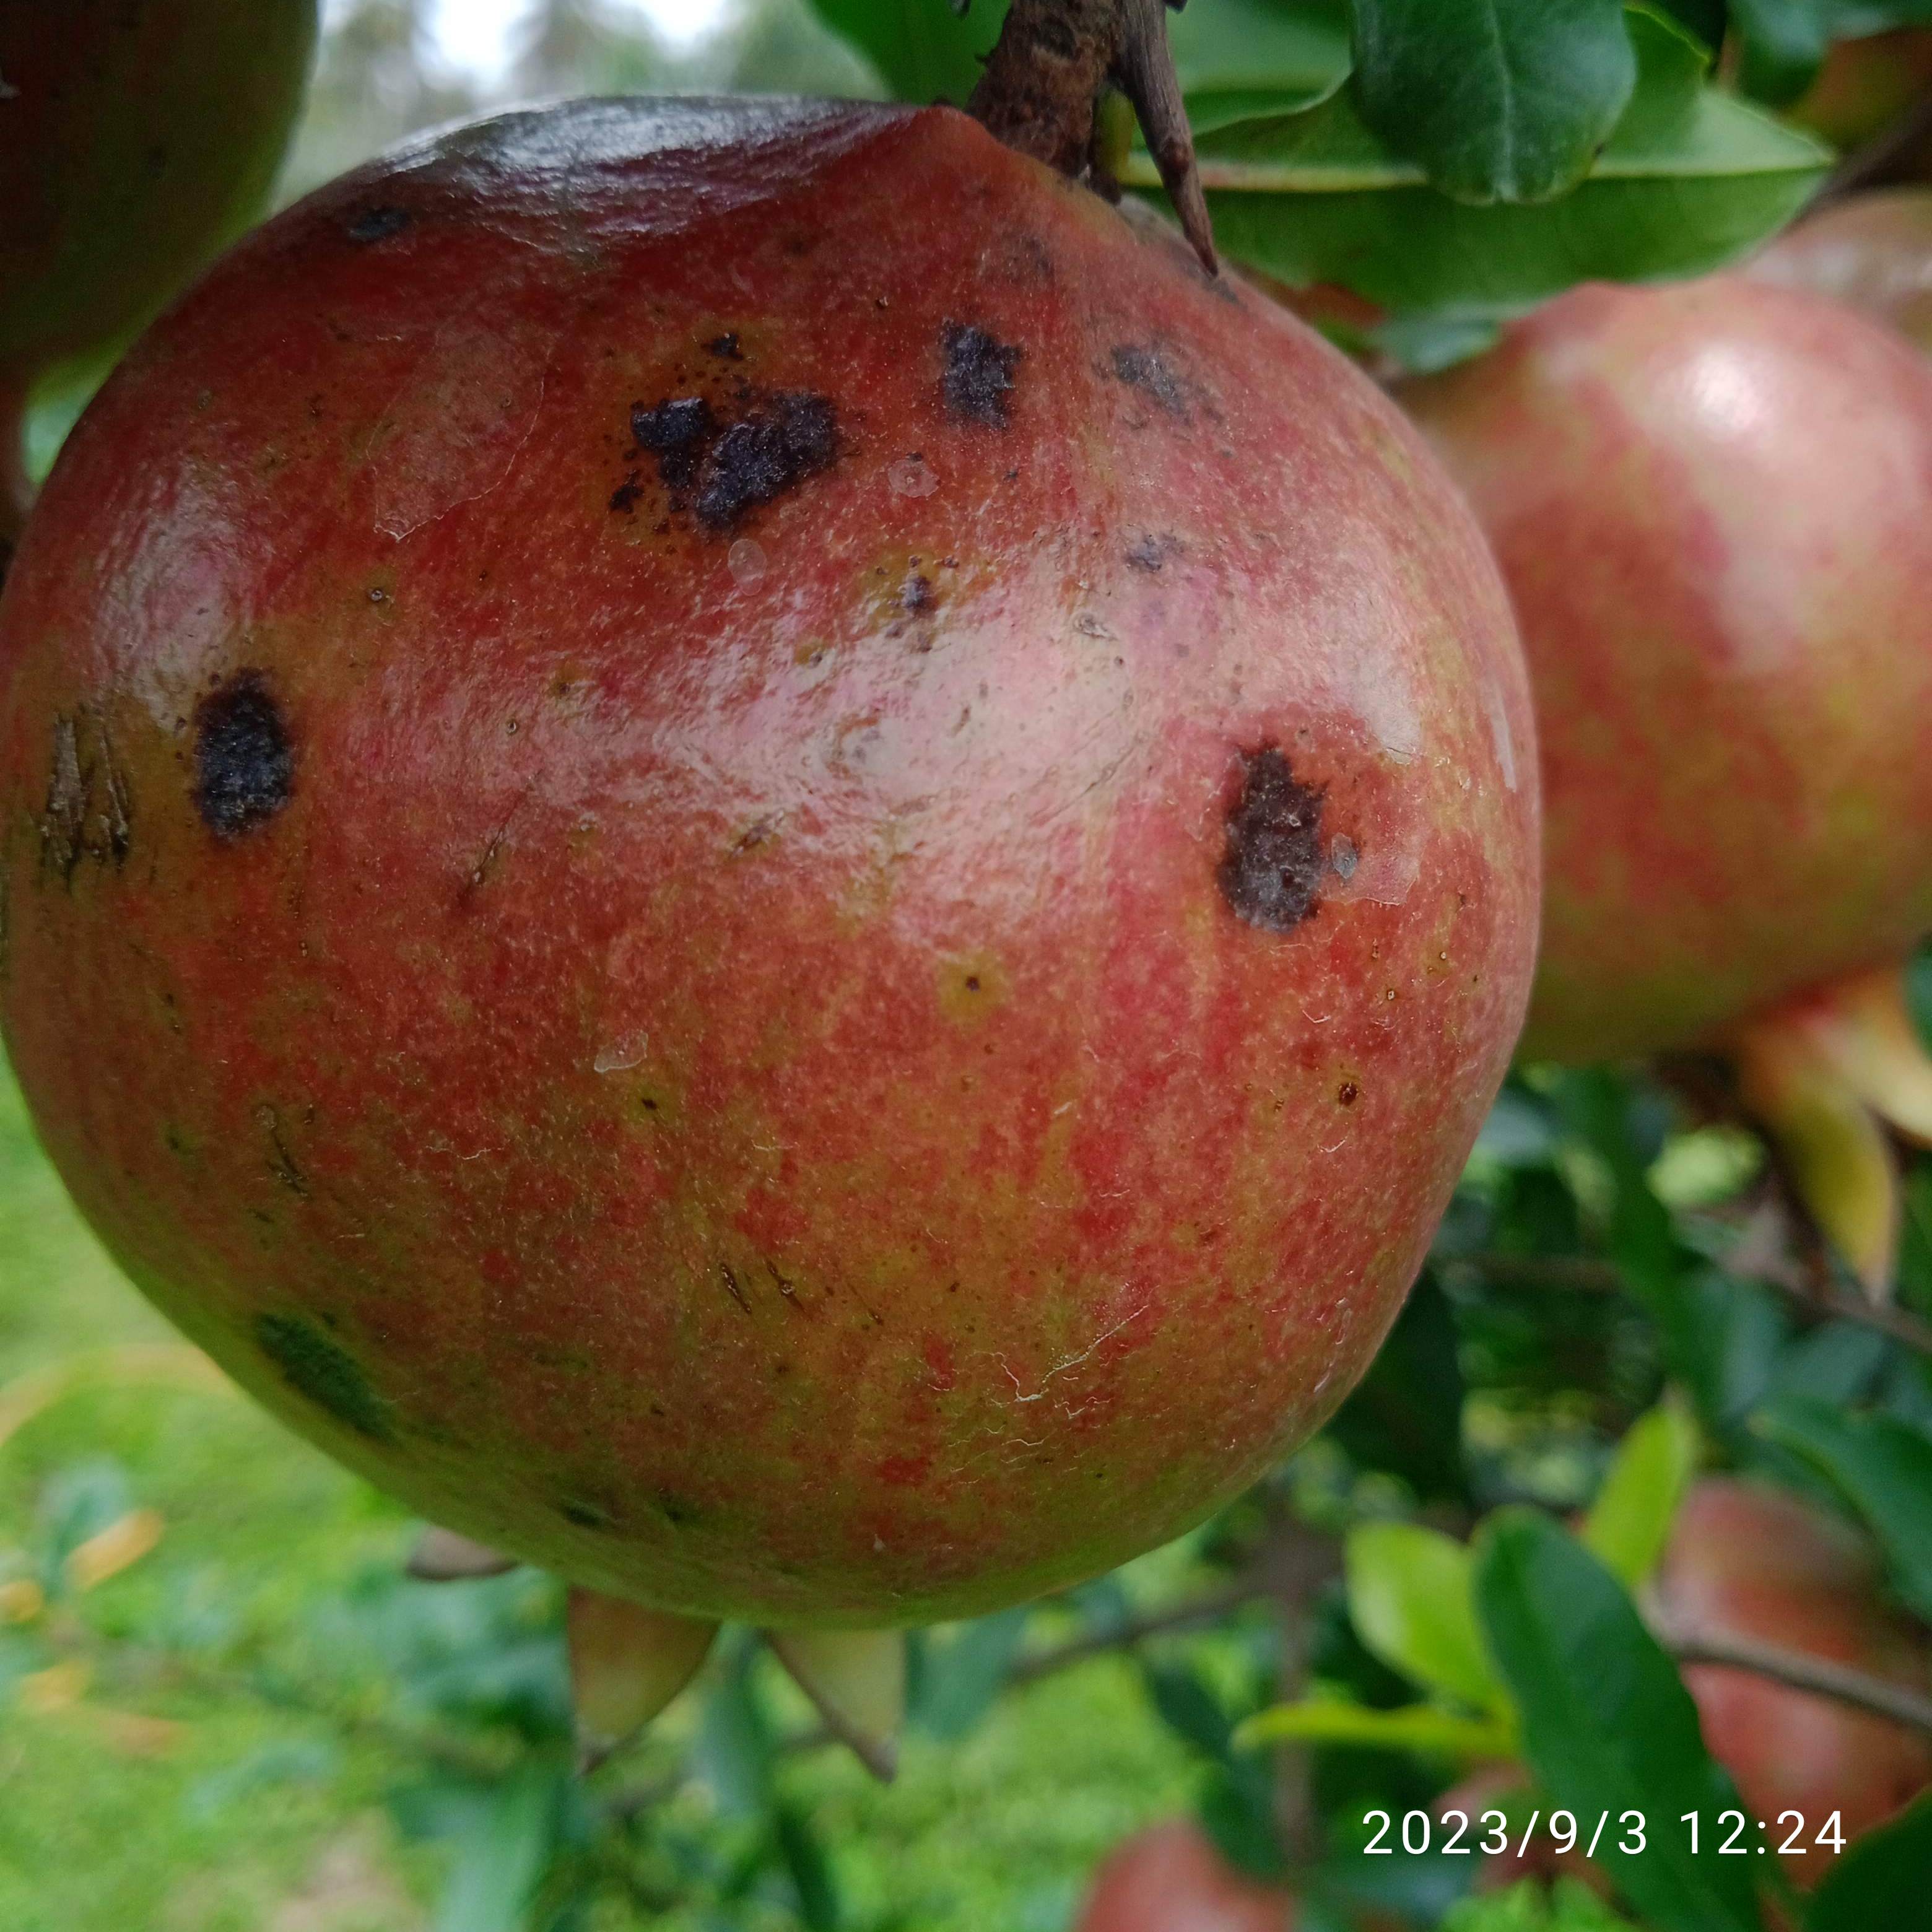
Label: Anthracnose